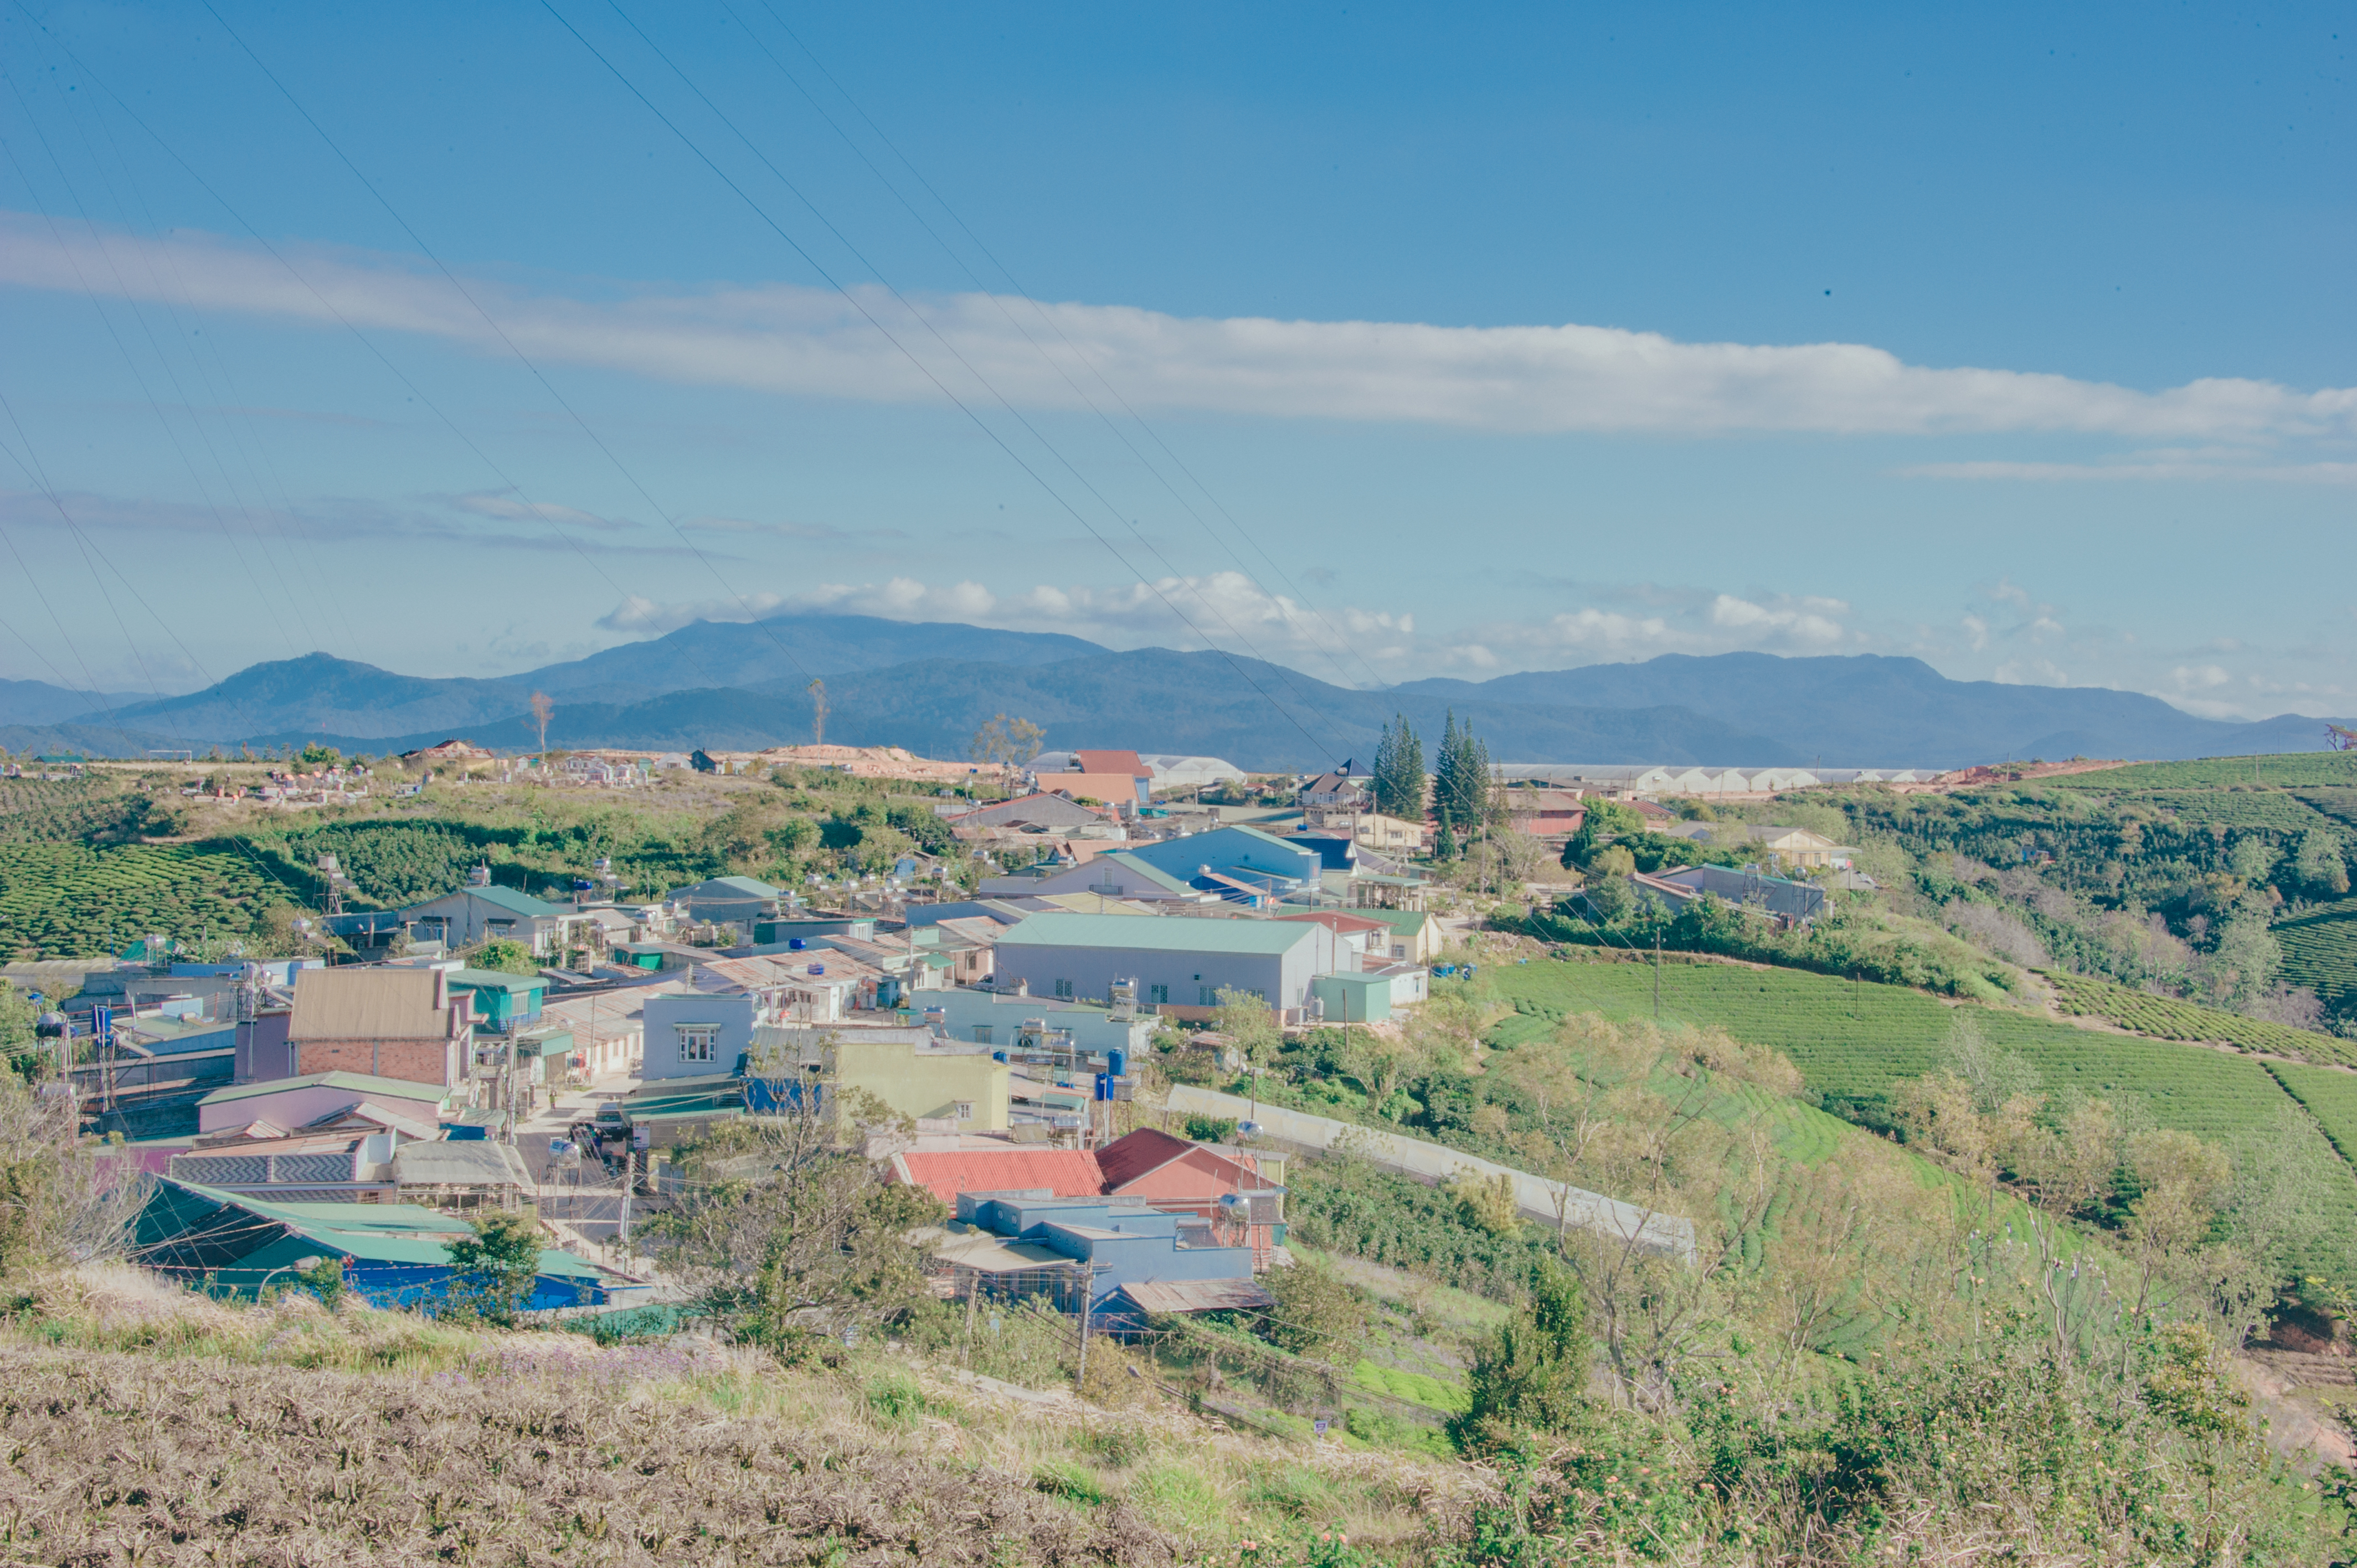
beautiful, landscape, pastel, fresh, natural, sky, rural area, village, tree, mountain, hill, field, cloud, ecoregion, land lot, suburb